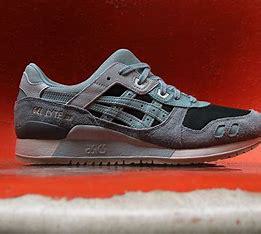
Brand: Asics
Model: Gel Lyte 3